Varna, Bulgaria

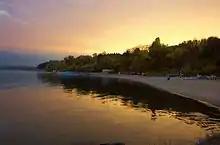
Officers' Beach at sunset

The city is divided by law into five boroughs, each with its mayor and council: Asparuhovo, Mladost, Odessos (the historic centre), Primorski (the largest one with official population of 102,000 also comprising the seaside resorts north of the city centre), and Vladislav Varchenchik. The boroughs are composed of various districts with distinctive characters and histories. The villages too have а mayor or a mayoral lieutenant (кметски наместник, "kmetski namestnik").